Wacław of Szamotuły

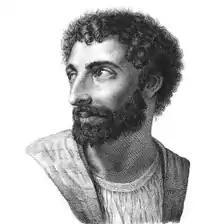
Imaginary 19th-century portrait of Szamotuły

Wacław z Szamotuł (Szamotuły, near Poznań, c. 1520 – c. 1560, Pińczów), also called Wacław Szamotulski and (in Latin) Venceslaus Samotulinus, was a Polish composer.